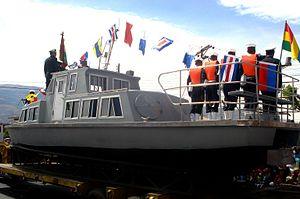
Il existe une Marine bolivienne, bien que le pays ait perdu son accès à la mer pendant la guerre du Pacifique en 1879. La Bolivie a de grandes rivières affluentes de l'Amazone qui sont patrouillées par cette marine fluviale pour lutter contre le trafic, de drogues ou autres et un accès au bassin de la Plata via Puerto Busch sur le Río Paraguay. Il y a aussi une présence navale bolivienne sur le lac Titicaca, le plus haut lac navigable au monde, lac partagé en son milieu par la frontière péruvienne.